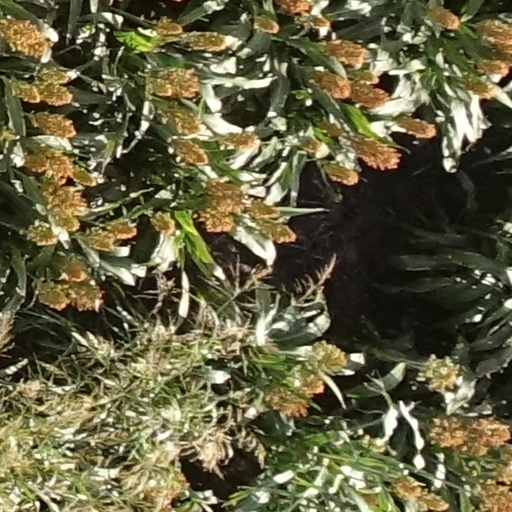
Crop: sorghum